Sutton-in-Ashfield

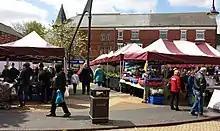
Portland Square

Sutton-in-Ashfield is a market town in Nottinghamshire, England, with a population of 36,404 in 2021. It is the largest town in the district of Ashfield, four miles west of Mansfield, from the Derbyshire border and north of Nottingham.